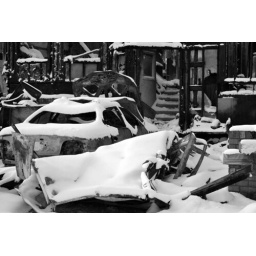
Burnt house and car in Sherwood Park